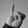
ASL letter: I